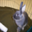
Label: rabbit